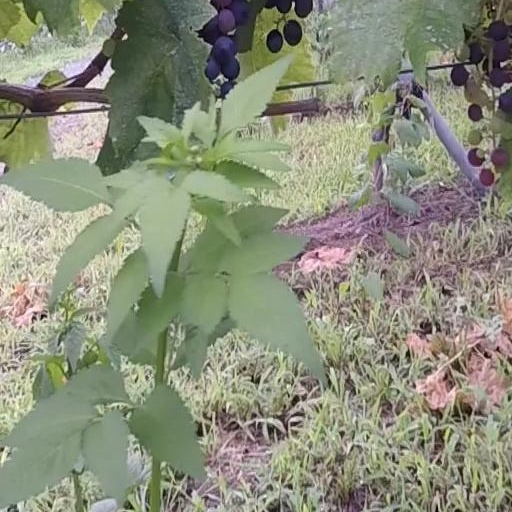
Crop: grape